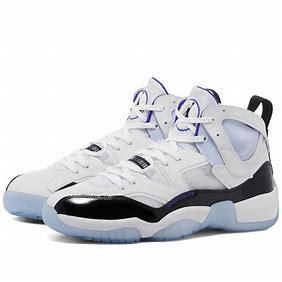
Brand: Jordan
Model: Jumpman Two Trey